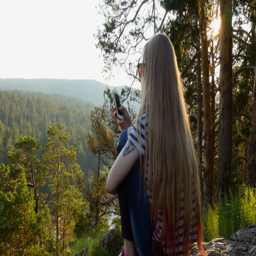
girl is using the mobile phone while sitting in the mountains